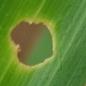
Crop: Maize
Condition: spodoptera-frugiperda-a